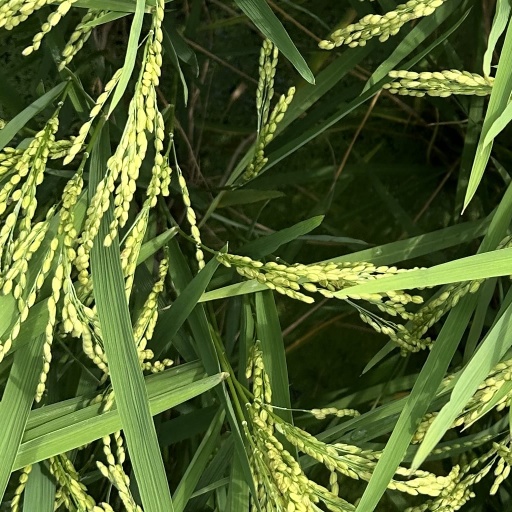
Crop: rice